Martello Court

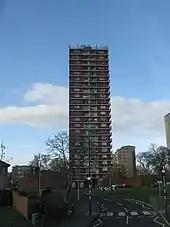
Martello Court

Martello Court is a residential building and one of the tallest buildings in Edinburgh, Scotland. It is high, with 23 floors. It was known as the Terror Tower in the 1970s and 1980s because of the crime around it. It is on Pennywell Gardens in Muirhouse, in the north-west of the city.